Simon Shaw

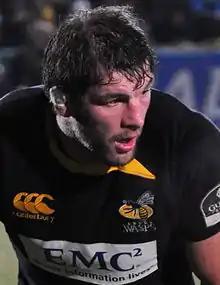
Shaw in 2010

Simon Dalton Shaw MBE (born 1 September 1973) is a former English rugby union player who played as a lock. He played for Bristol, London Wasps and Toulon. He won 71 caps for England between 1996 and 2011, and 2 for the British & Irish Lions, with whom he toured 3 times.